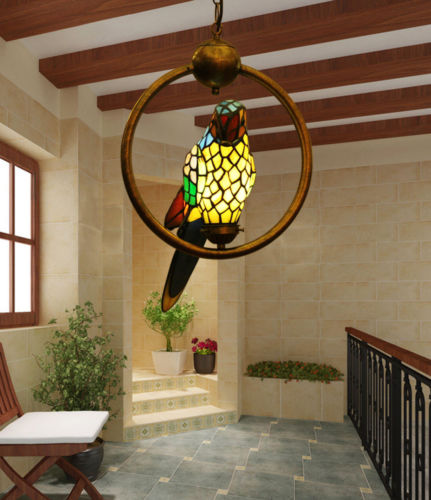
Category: lamp